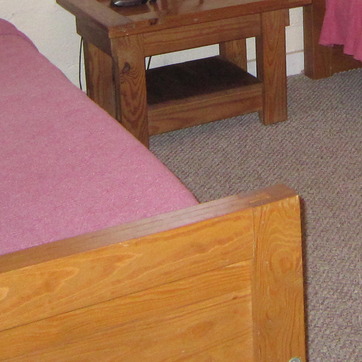
Material: carpet